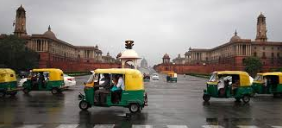
Vehicle type: Auto Rickshaws